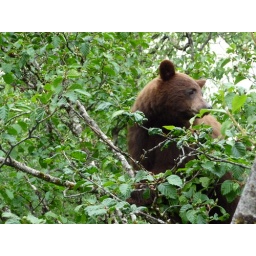
baby black bear in a tree